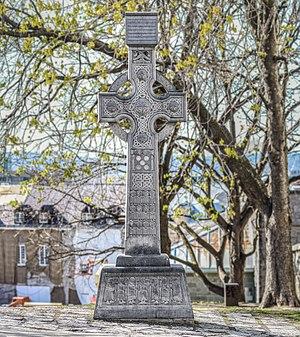
Inaugurée en l'an 2000, cette croix celtique est un présent de l'Irlande au Québec en remerciement de l'accueil que les Québécois ont offert aux immigrants irlandais durant la grande famine du 19ème siècle. À la base du monument on peut lire Aux Québécois en reconnaissnce de leur exceptionnelle solidarité humaine à l'endroit des Irlandais lors de la Grande Famine Ce monument est situé rue McMahon, une rue ainsi nommée pour honorer la mémoire de l'abbé Patrick McMahon, premier curé de l'église Saint-Patrick où il fut inhumé en 1851.